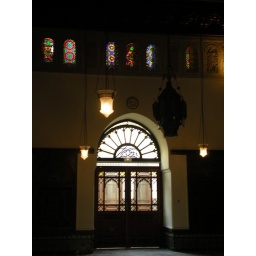
stained glass windows and door in mosque